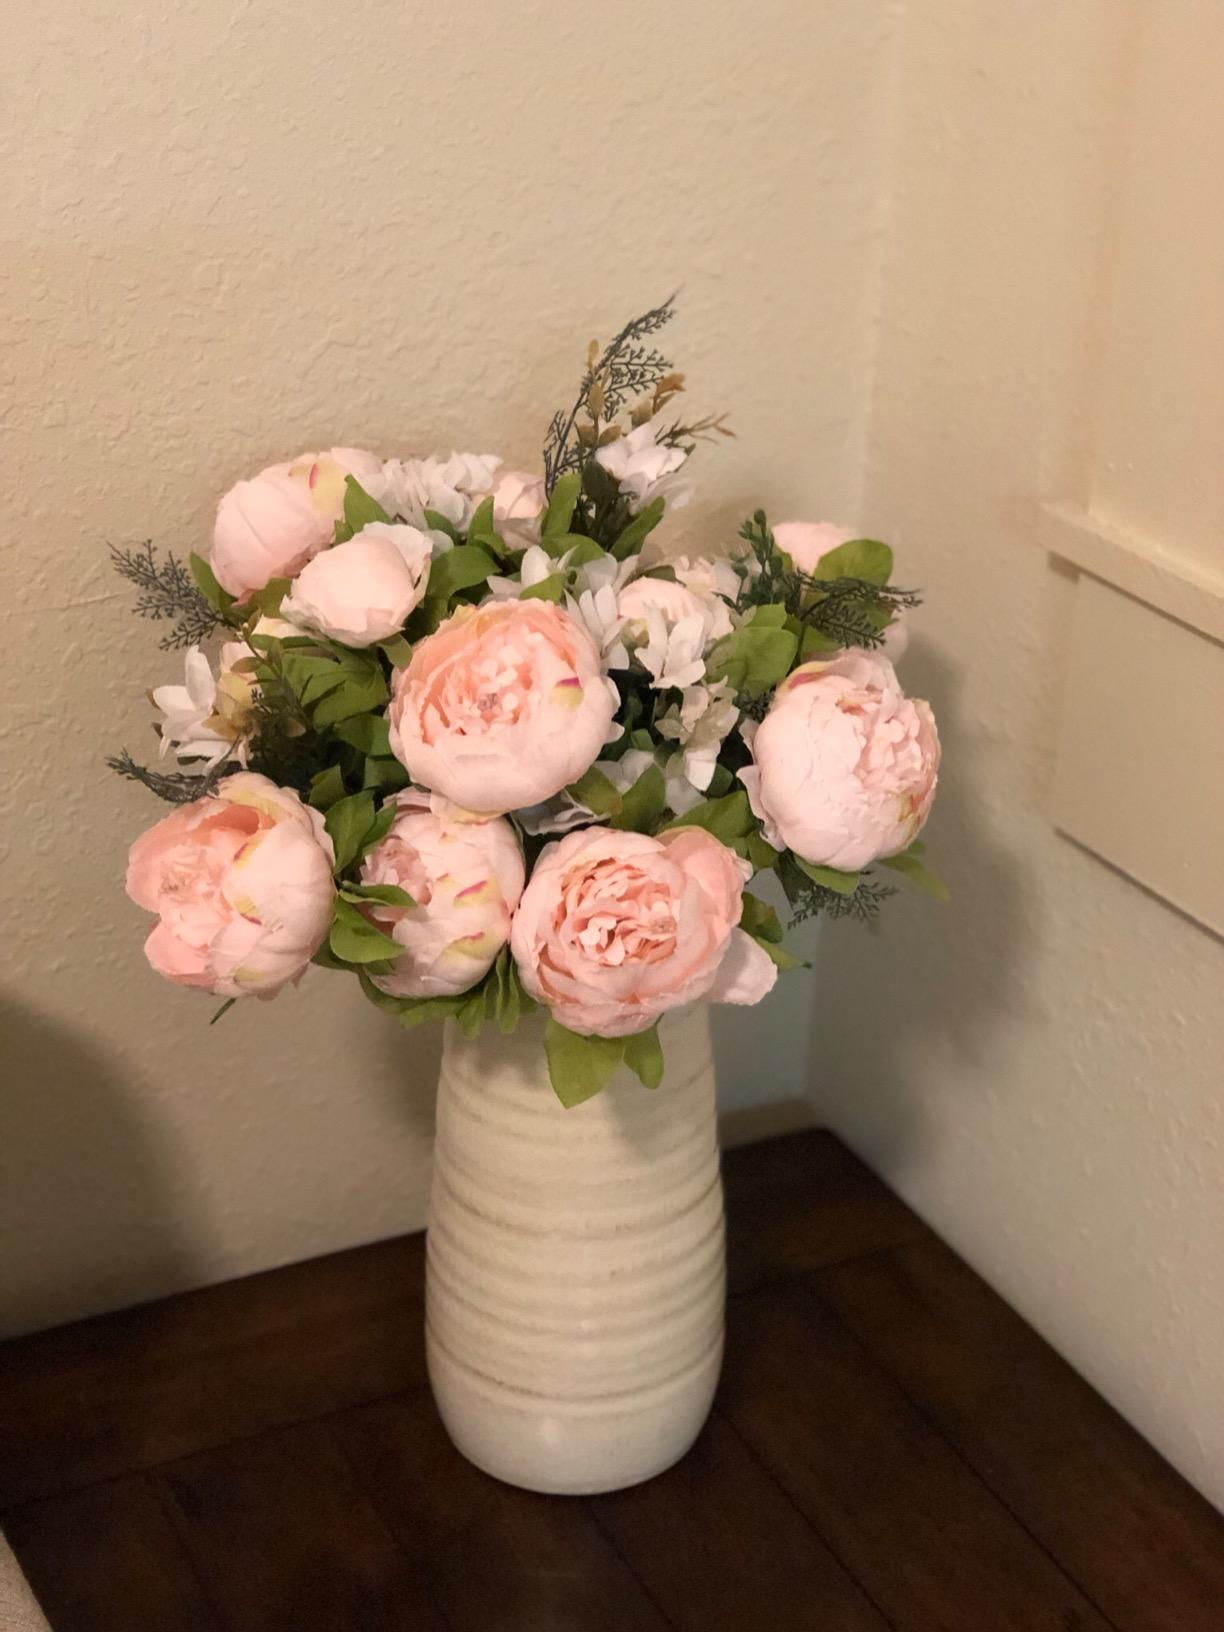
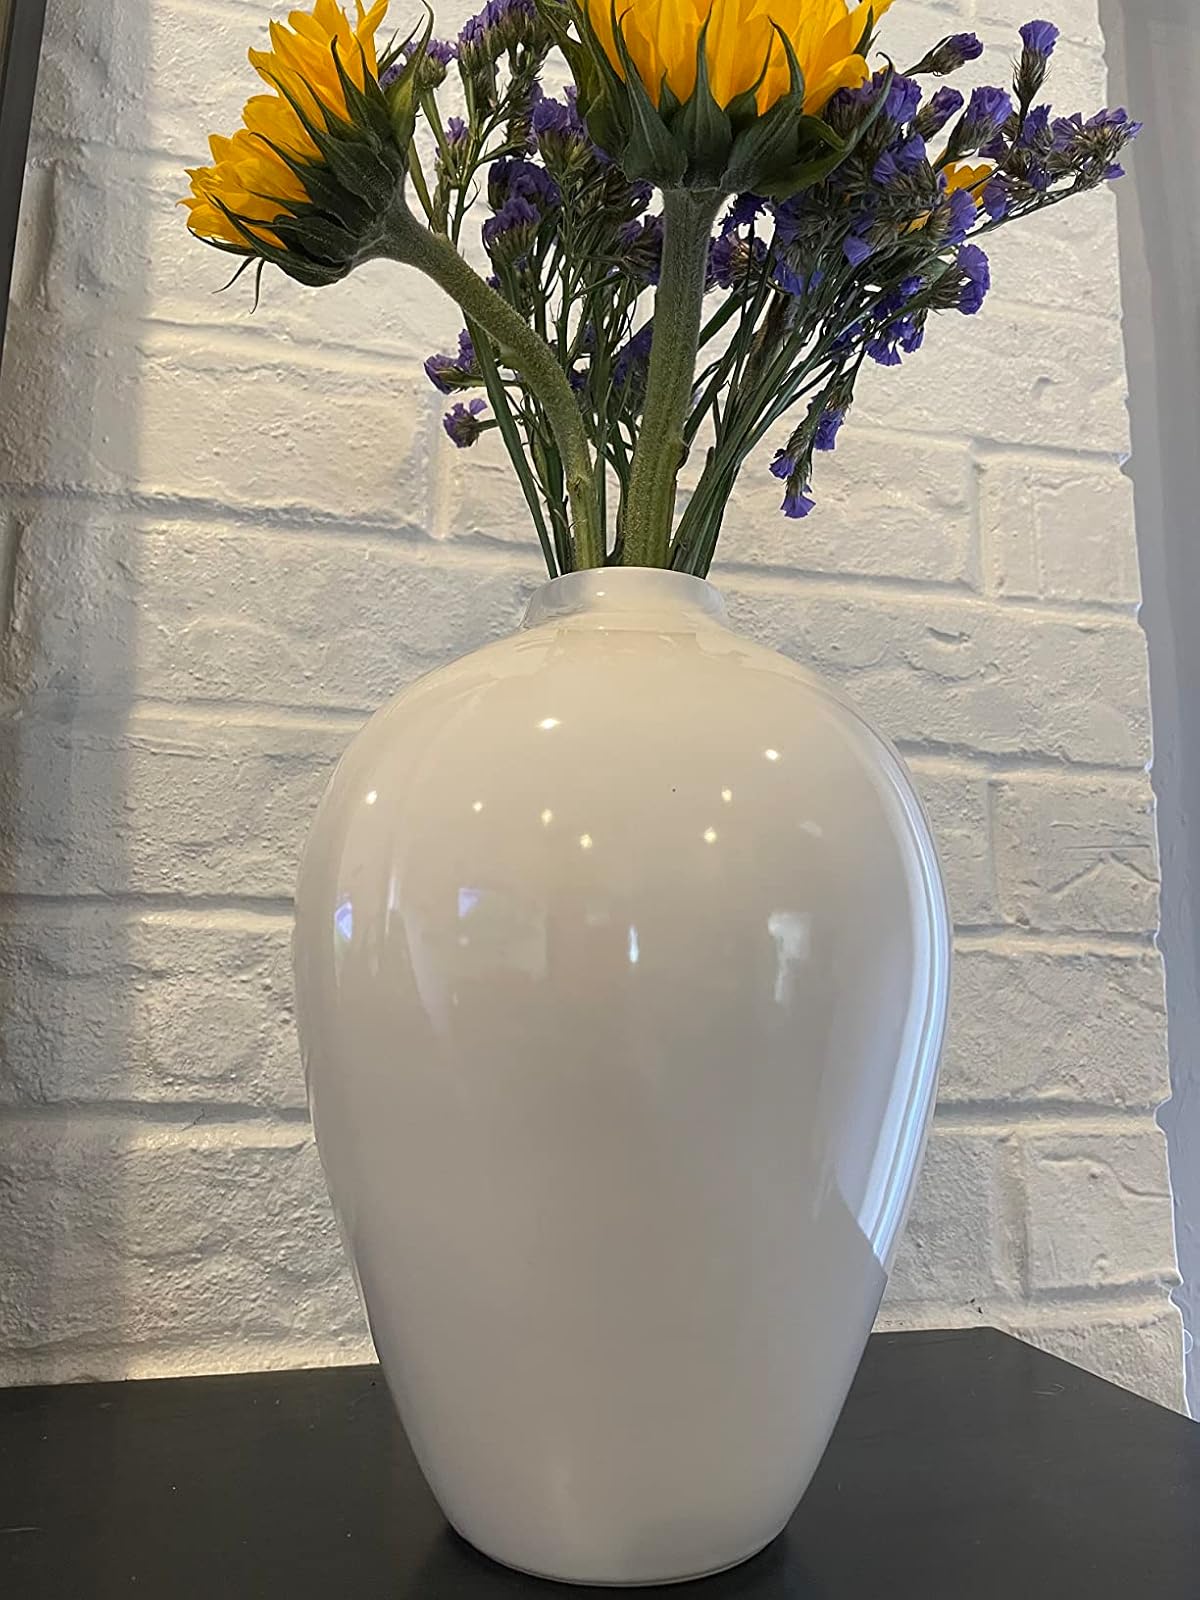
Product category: vase
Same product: no